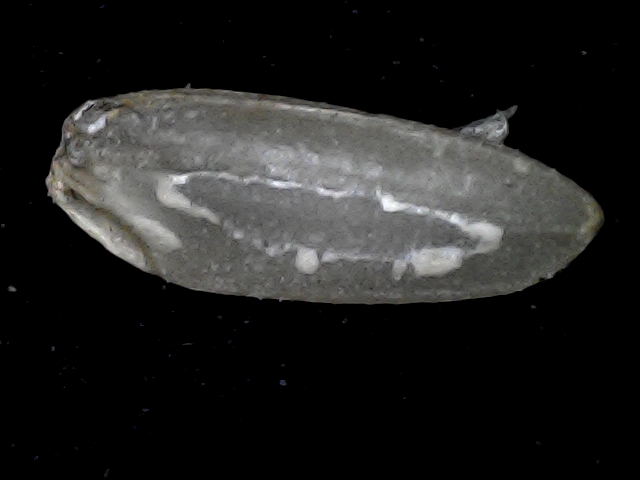
Rice variety: BD72